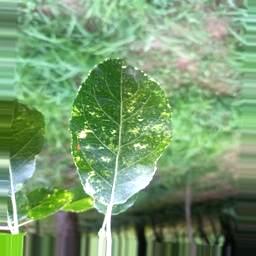
Label: Apple_Mosaic